Ikegusuku Anki

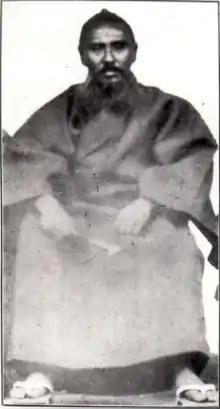

, also known by his Chinese style name , was a politician and bureaucrat of Ryukyu Kingdom.